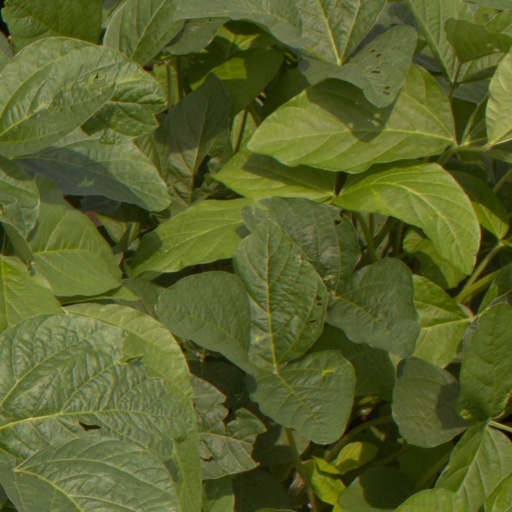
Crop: soybean